John Reynolds (Canadian politician)

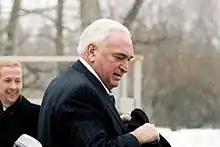
Reynolds in 2006

John Douglas Reynolds (born January 19, 1942) is a former Canadian politician. He was the member of Parliament for the riding of West Vancouver—Sunshine Coast—Sea to Sky Country in the House of Commons of Canada from 1997 to 2006 and a former Federal Opposition Leader. He had also been an MP in the 1970s as well as a provincial politician in British Columbia in the 1980s and 1990s.